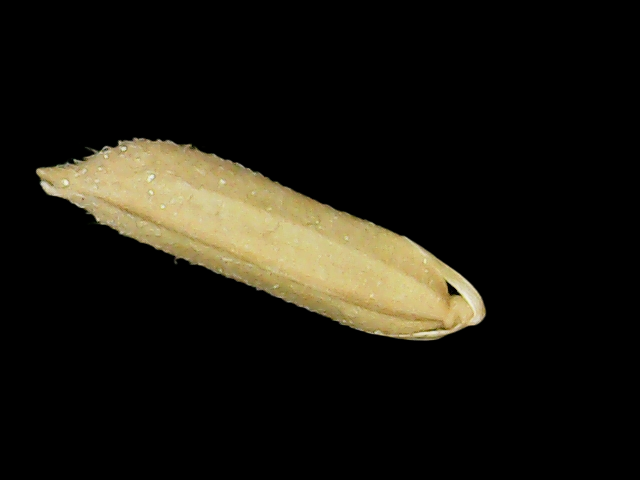
Rice variety: Binadhan19